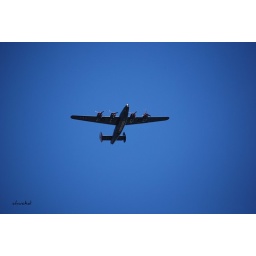
WWII aircraft flying over my home